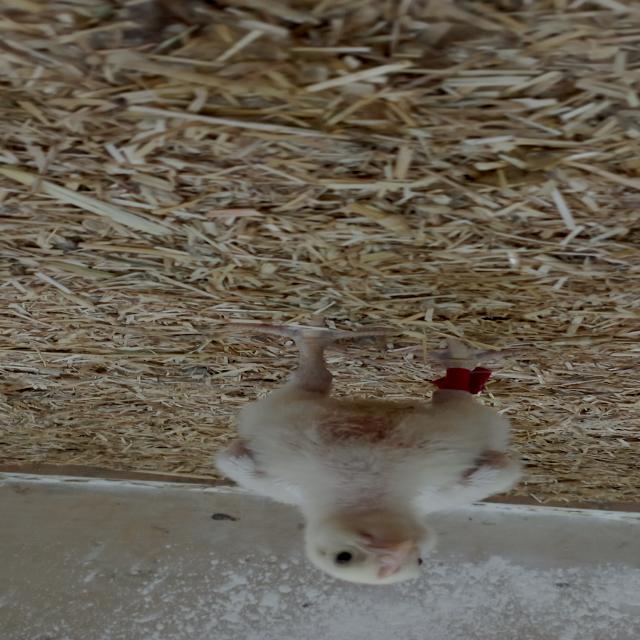
Weight: 344 g